Fred Susskind

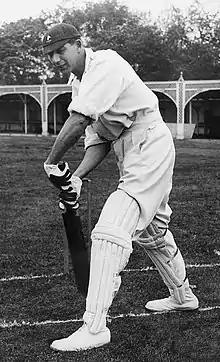
Susskind in 1924

Manfred Julius Susskind (8 June 1891 – 9 July 1957) was a South African cricketer who played in five Test matches in 1924. The first Jewish Test cricketer, he was born and died in Johannesburg, South Africa.